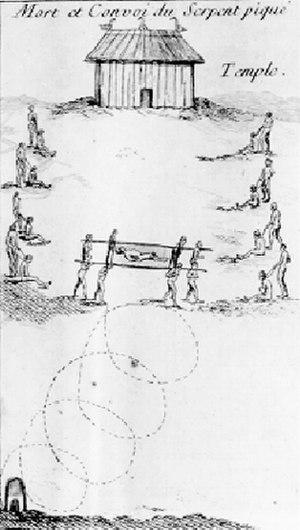
«